Damini

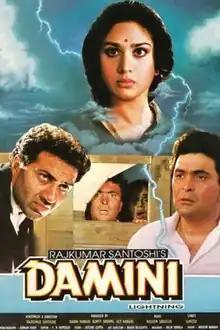
Theatrical release poster

Damini is a 1993 Indian Hindi-language crime drama film directed and co-written by Rajkumar Santoshi. It stars Meenakshi Seshadri in the title role with Rishi Kapoor, Sunny Deol and Amrish Puri. Aamir Khan makes a special appearance. The story revolves around Damini who witnesses her housemaid being raped by her brother-in-law and his friends. Despite facing many obstacles, she strives to get justice for herself with the help of her husband and Govind, a lawyer. The film is considered one of the best woman-centric films ever made in Bollywood.